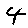
Label: 4